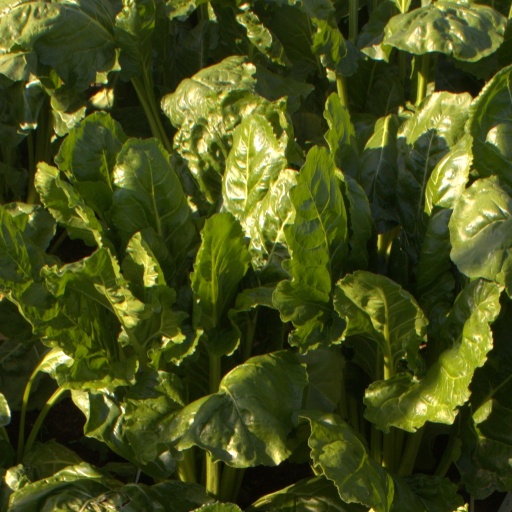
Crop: sugar beet